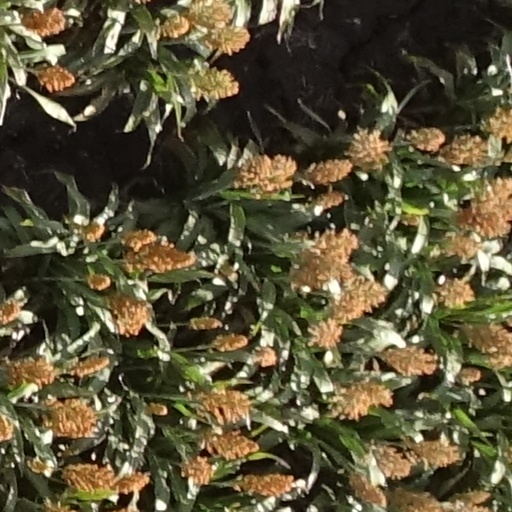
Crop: sorghum